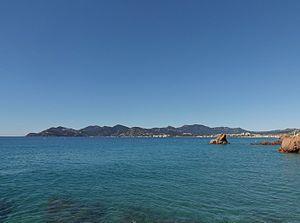
Vue du massif de l'Esterel depuis le littoral de Cannes dans les Alpes-Maritimes.
Le massif de l'Esterel est un massif montagneux volcanique de faible altitude de 32 000 hectares, situé sur le bord de la mer Méditerranée. Il couvre le sud-est du Var, une petite partie se trouvant dans les Alpes-Maritimes, en France.